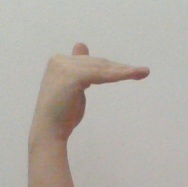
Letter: khaa